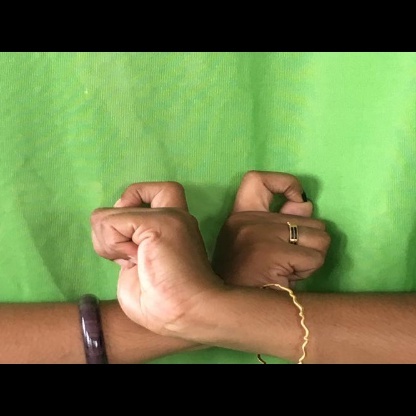
Mudra: Berunda